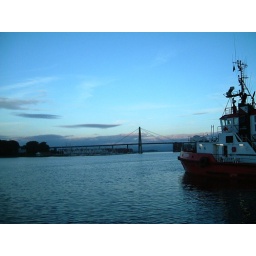
07 Skjaevelands bridge over the Figgjo river